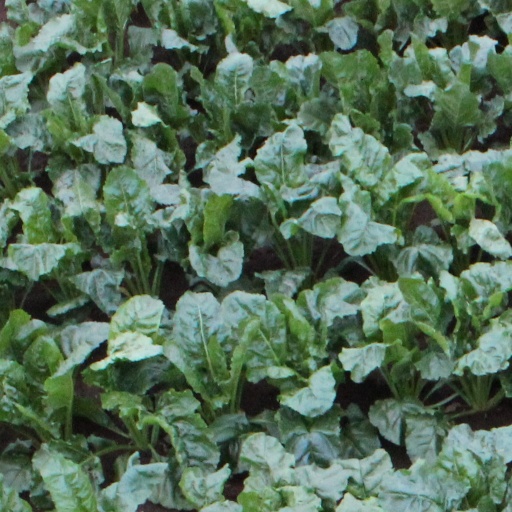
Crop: sugar beet